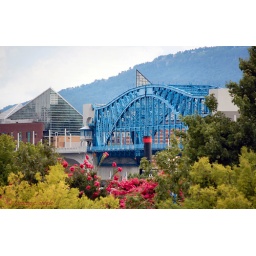
bridge over Tn river